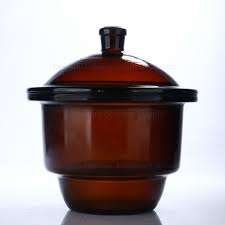
Waste category: glass